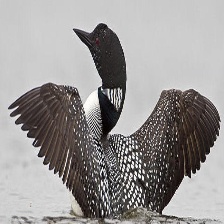
Species: COMMON LOON
Scientific name: GAVIA IMMER